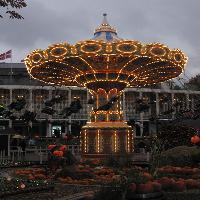
Weather: cloudy or overcast